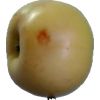
Label: Apple 6